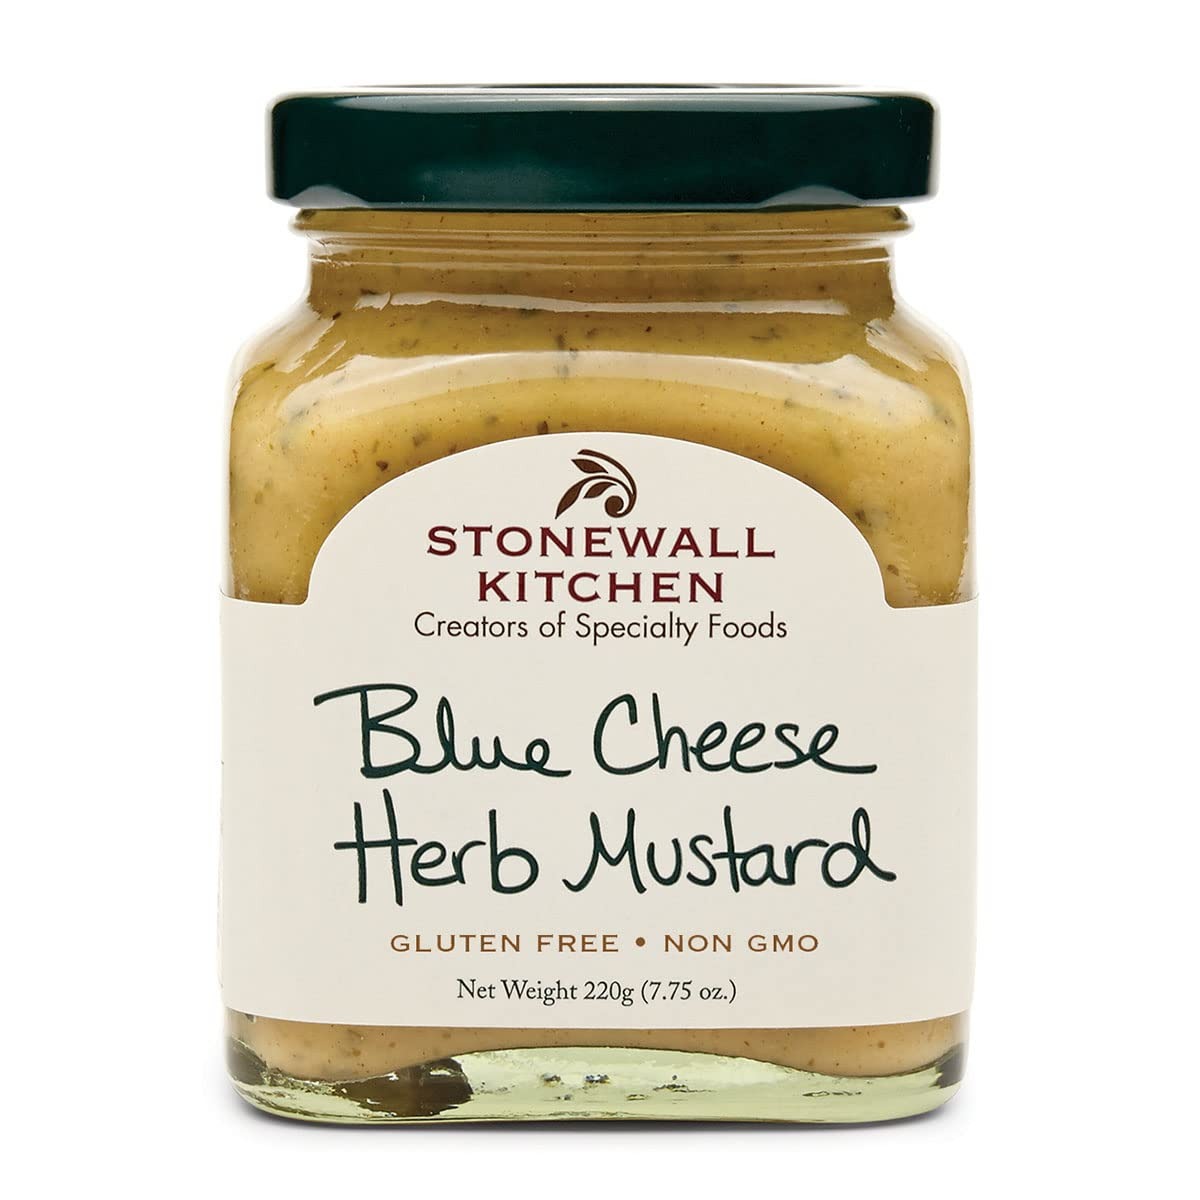
Item Name: Stonewall Kitchen Blue Cheese Herb Mustard 7.75 oz
Bullet Point 1: Stonewall Kitchen Blue Cheese Herb Mustard, 7.75 ounces
Bullet Point 2: Tasteful blue cheese is brought to a heightened standing when we mix it with our crafted herb mustard
Bullet Point 3: Just waiting to be spread on a sandwich or to zip up your grilled meats and chicken
Bullet Point 4: Get ready to taste an ideal blend of flavors
Bullet Point 5: Stonewall Kitchen Family of Brands: Our award winning line of gourmet food, home goods, and gifts are loved around the world. Featuring brands such as Legal Sea Foods, Michel Design Works, Montebello, Napa Valley Naturals, Stonewall Home, Stonewall Kitchen, Urban Accents, Vermont Coffee Company, Vermont Village, and Village Candle
Bullet Point 6: About Us: It all started in 1991 at a local farmers' market with a few dozen items that we'd finished hand-labeling only hours before. Fast-forward to today and Stonewall Kitchen is now home to an ever-growing family of like-minded lifestyle brands! Expertly made with premium ingredients, our products are the result of decades spent dreaming up, testing and producing only the very best in specialty foods and fine home living.
Product Description: Stonewall Kitchen Blue Cheese Herb Mustard 7.75 ounces<p>Get ready to taste an ideal blend of flavors. Tasteful blue cheese is brought to a heightened standing when we mix it with our crafted herb mustard to create our Stonewall Kitchen Blue Cheese Herb Mustard. An explosion of tantalizing flavors is just waiting to be spread on a sandwich or to zip up your grilled meats and chicken</p><p>About Stonewall Kitchen</p><p>We got our start in 1991, selling handmade jams and jellies at local farmers’ markets, fairs and festivals. A passion for innovative recipes and flavors soon led us to expand to sauces, condiments, mustards, baking mixes, and more—all made with the same high-quality ingredients and painstaking attention to detail. Today, our products are sold in more than 6,000 locations both nationwide and internationally, and through our 10 company stores!</p>
Value: 7.75
Unit: Ounce

Price: 8.545